End of history

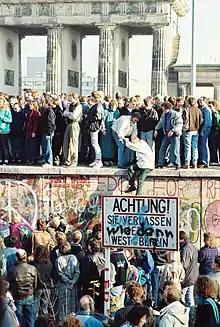
Demolition of the Berlin Wall in November 1989.

A name that is commonly linked to the concept of the end of history in contemporary discourse is Francis Fukuyama. Fukuyama brought the term back to the forefront with his essay "The End of History?" that was published months before the fall of the Berlin Wall in 1989. In this essay, which he later expanded upon in his book "The End of History and the Last Man" in 1992, Fukuyama builds on the knowledge of Hegel, Marx and Kojève. The essay centers around the idea that now that its two most important competitors, fascism and communism, have been defeated, there should no longer be any serious competition for liberal democracy and the market economy.